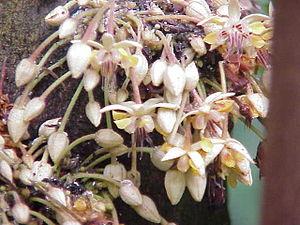
Sibou est la principale divinité, dans la mythologie du Talamanca, créateur de l'homme et de son habitat, de la sagesse, des valeurs et des traditions des peuples habitant le Costa Rica avant l'arrivée des Espagnols.